Baroli Temples

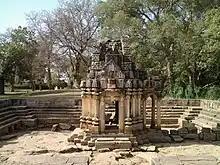
Shiva temple in the tank

Dedicated to Ganesha, the elephant-headed god of wisdom, this temple faces east. While the main temple structure is built of stones, the superstructure of the "shikara" is brick. Dated to the 10th century, the shrine has a projecting vestibule and an "atiratha" sanctum. The door is without any decorations. The arms and feet of the image of Ganesha have been cut off, possibly by invading Islamic armies.